St Ives Gold Mine

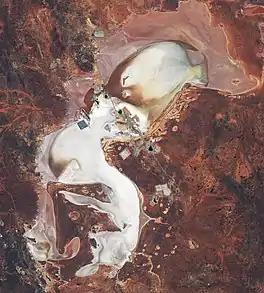
Satellite image of Lake Lefroy, with the St Ives Gold Mine near the centre of the image, south of the lake

The St Ives Gold Mine is a gold mine located 20 km south-east of Kambalda, Western Australia. It is owned by Gold Fields.